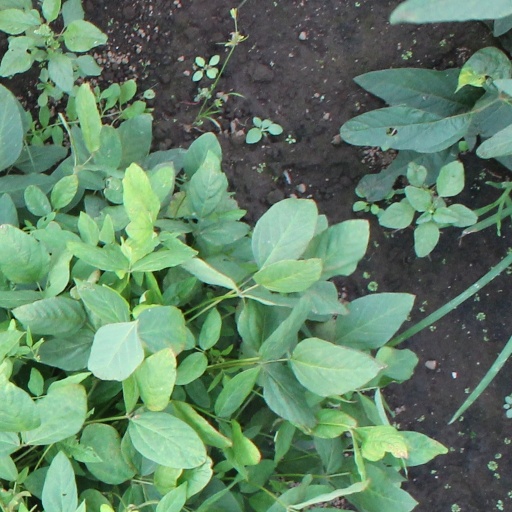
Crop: soybean